Anastasie Brown

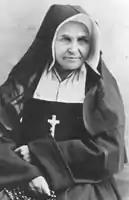

Mother Anastasie Brown, S.P., (October 13, 1826 – August 10, 1918), was the Superior General of the Sisters of Providence of Saint Mary-of-the-Woods, Indiana from 1868 to 1874. During her term, the congregation had financial difficulties stemming from the Panic of 1873. Both prior to and following her time in office, Brown was Directress of the Academy, a women's college run by the Sisters of Providence now known as Saint Mary-of-the-Woods College.